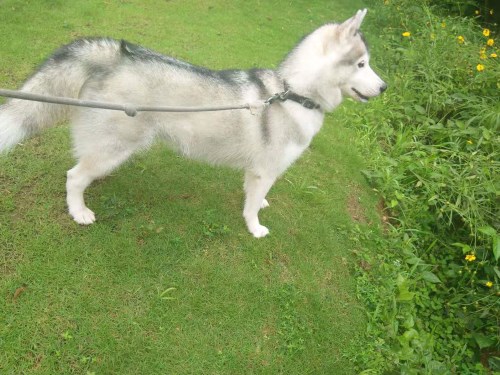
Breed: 1160-n000003-Siberian_husky